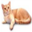
Label: cat